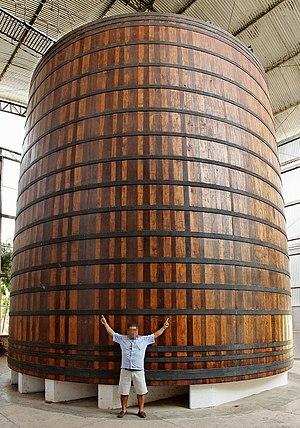
Plus grand tonneau de cachaça et l'un des plus grands tonneaux en bois en activité au monde. 8 m de haut, 7,85 m de diamètre, 374
Les tonneaux monstres sont des tonneaux en bois de grande taille, conçus à partir du XVIᵉ siècle pour stocker le vin perçu par l'impôt. D'une grande valeur, les tonneaux monstres conservés dans d'anciens châteaux sont souvent ornés de sculptures en bas-reliefs. À partir de la seconde moitié du XXᵉ siècle, des tonneaux de plus grande capacité ont été construits en béton armé pour les grandes distilleries et l'industrie vinicole.